Loxton House

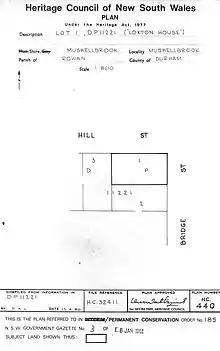
Heritage boundaries

As at 3 October 2000, Loxton House, built is a key building in the main street of Muswellbrook. It is a two-storey Colonial-Georgian building which is believed to be Muswellbrook's oldest remaining building.